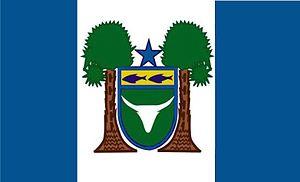
Cariré est une municipalité brésilienne de l’État du Ceará. En 2010, elle compte 18 348 habitants.